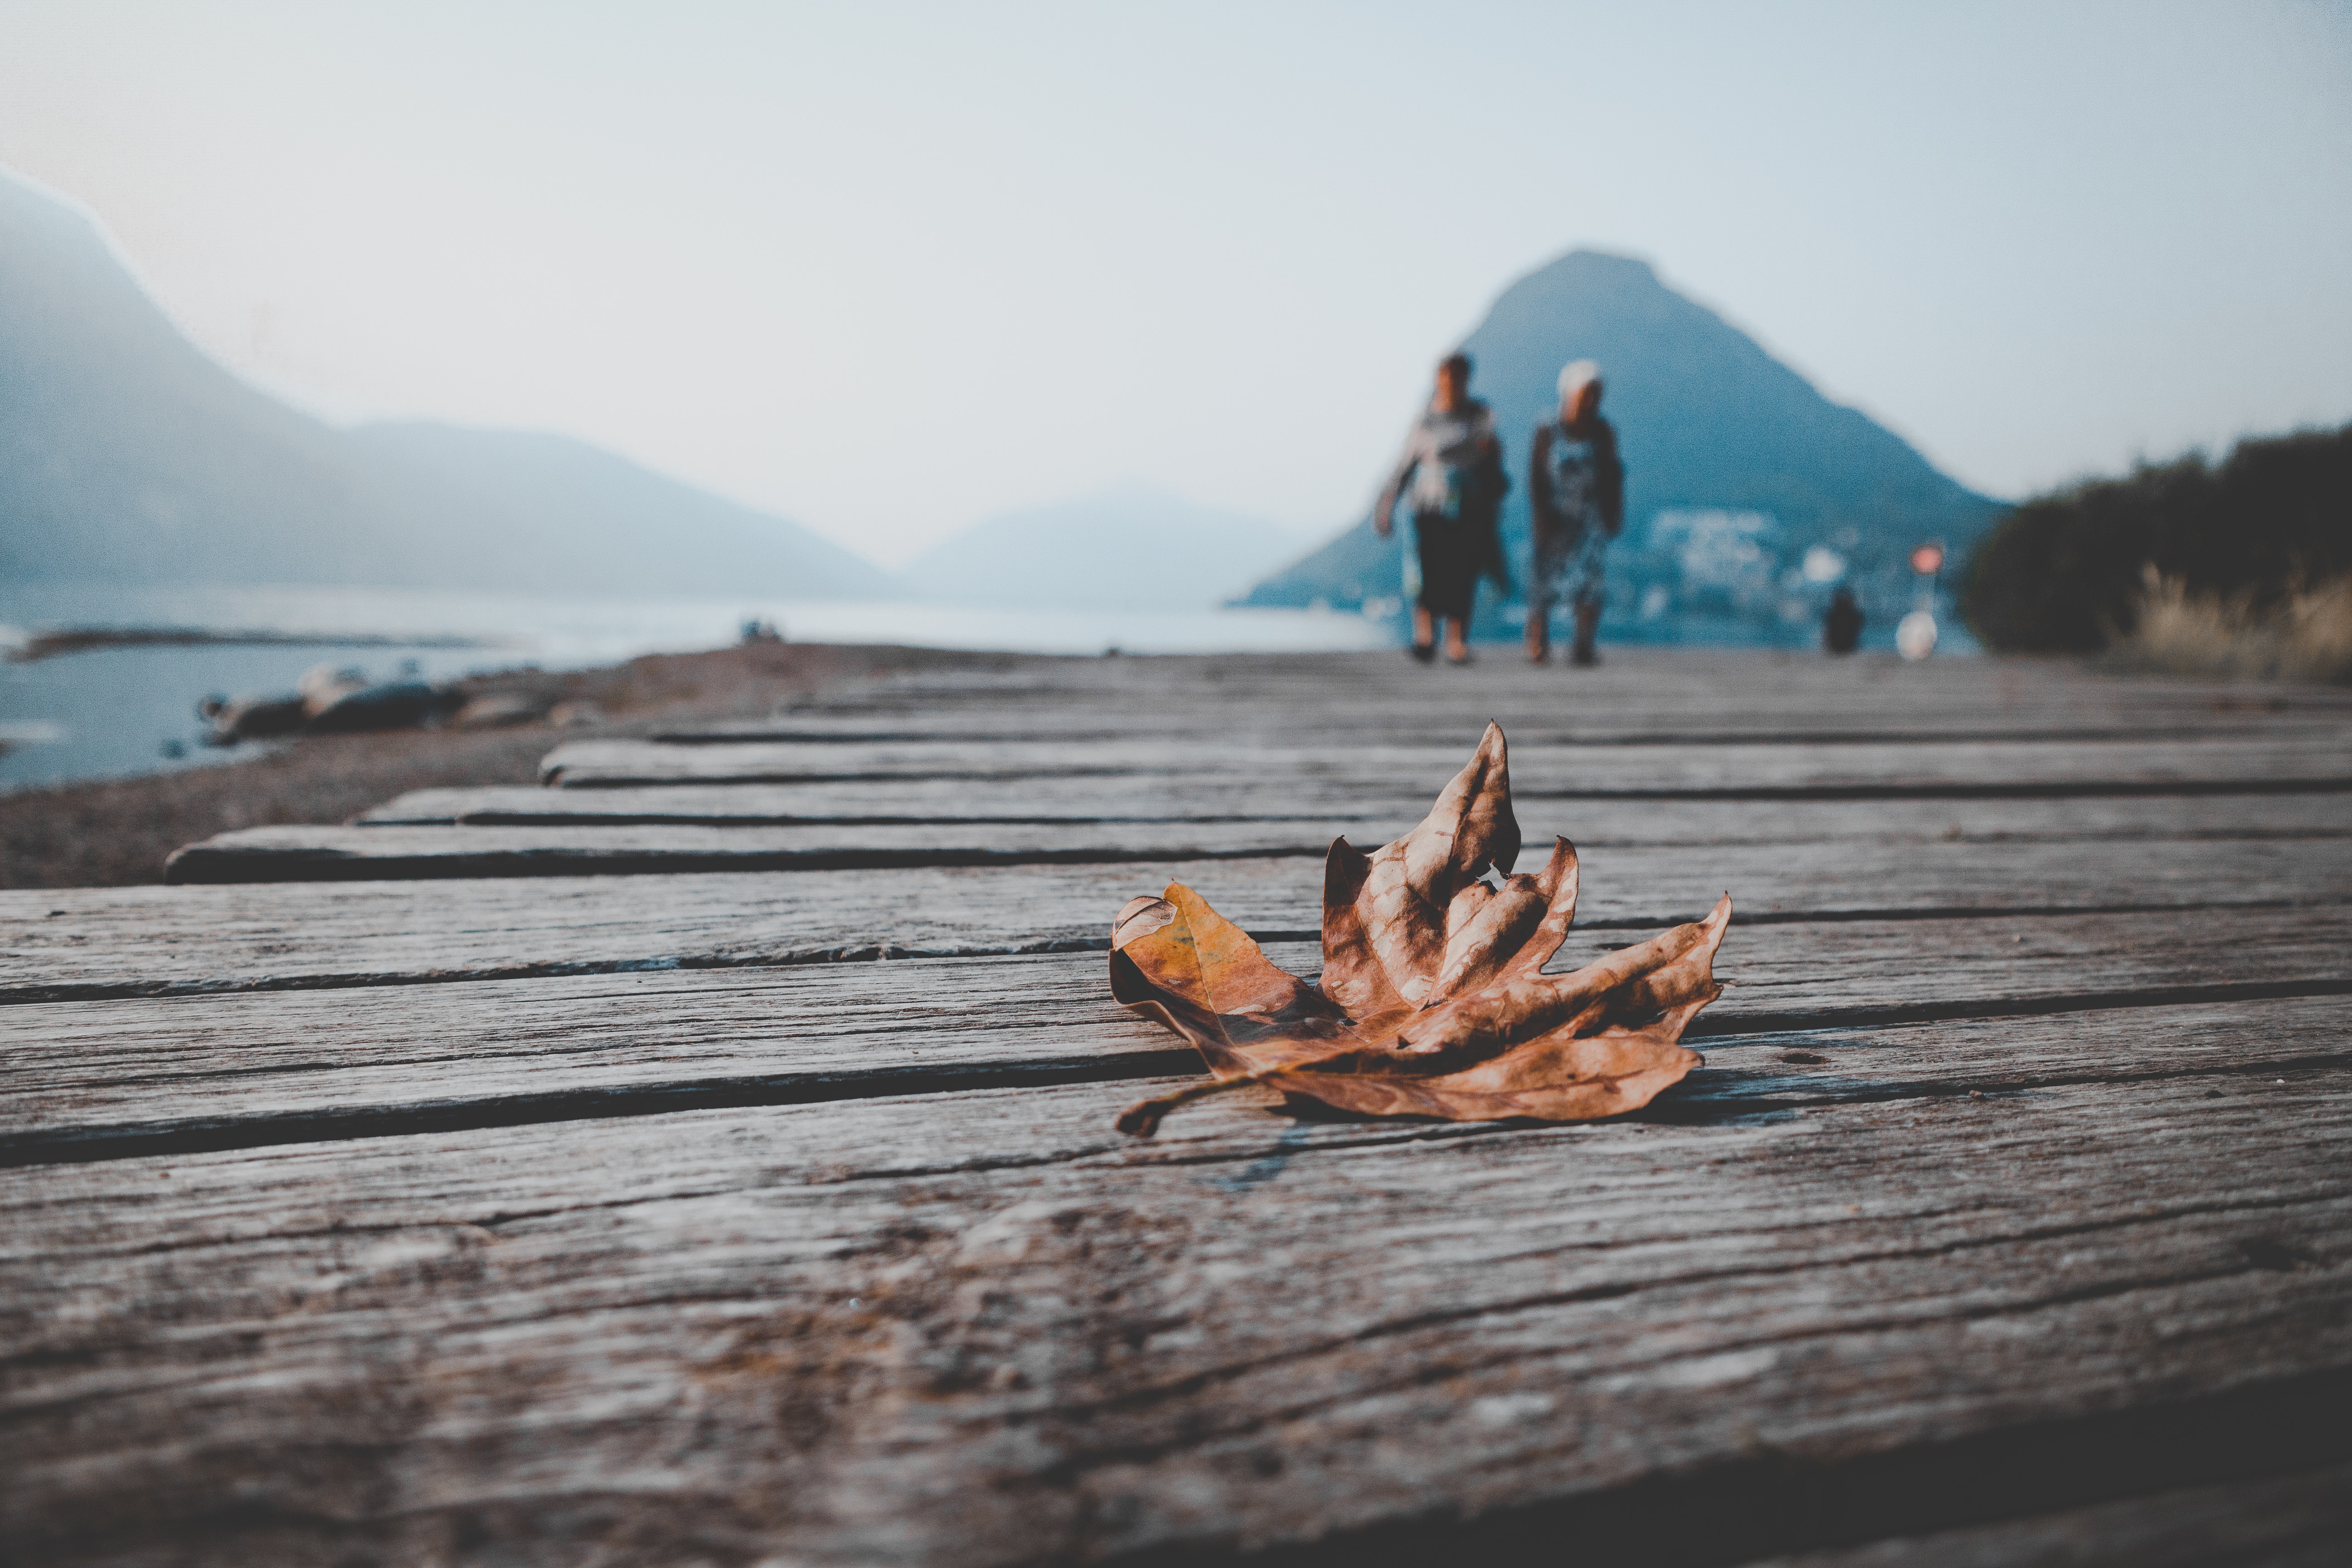
sea, water, sky, wood, mountain, tree, vacation, ocean, landscape